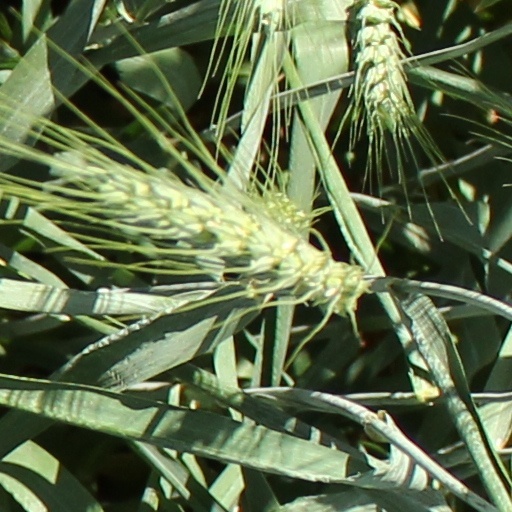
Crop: wheat